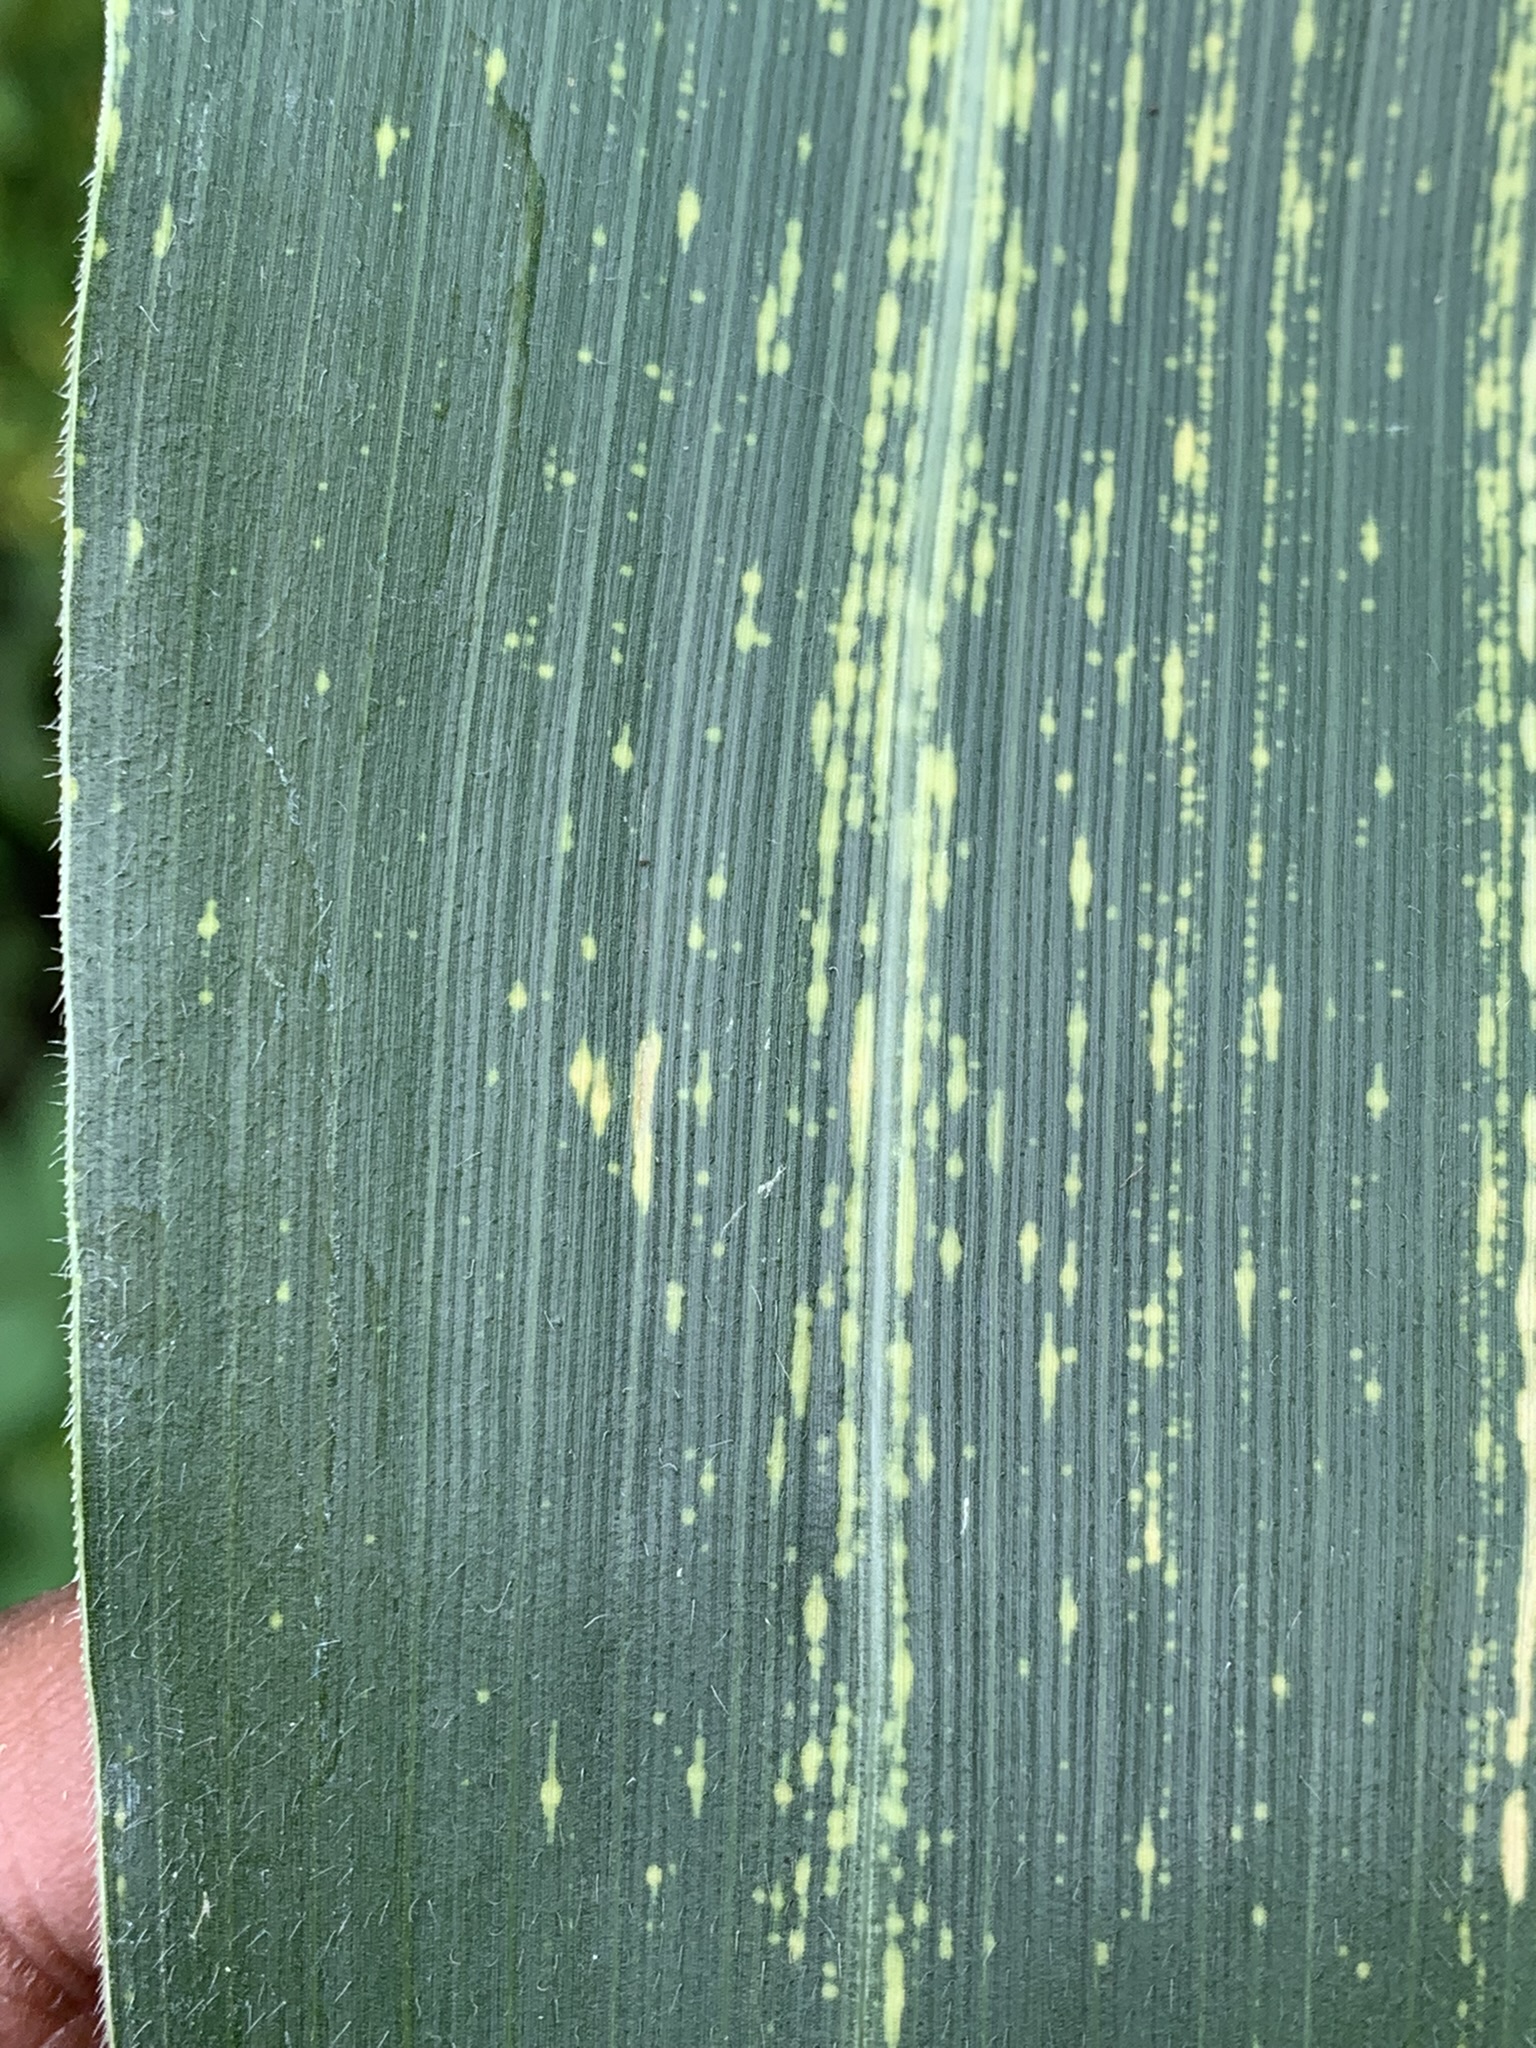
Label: MSV